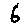
Label: 6